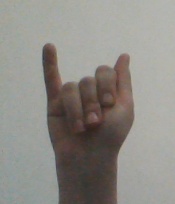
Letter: meem